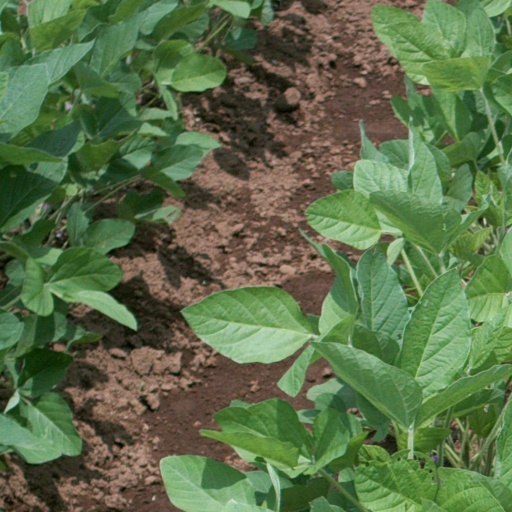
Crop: soybean